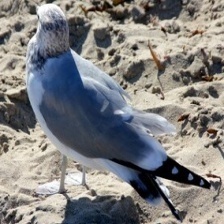
Species: CALIFORNIA GULL
Scientific name: LARUS CALIFORNICUS